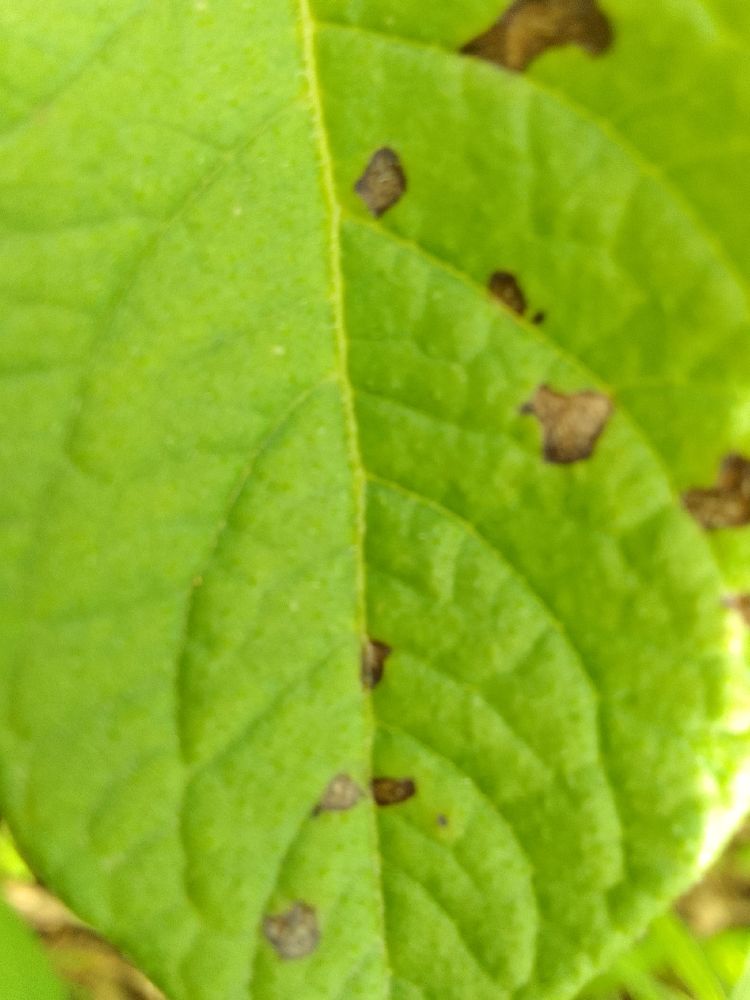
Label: Early blight